Burchell's zebra

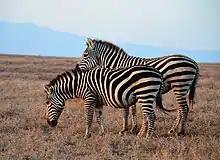
A pair of Grant’s zebra at Lake Nakuru National Park, Kenya. Notice there are no shadow stripes, and the stripes extend all the way to the hooves.

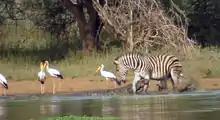
A Nile crocodile grabbing a Burchell's zebra by the leg with its jaws in Kruger National Park, South Africa

Like most plains zebras, Burchell's live in small family groups. These can be either harem or bachelor groups, with harem groups consisting of one stallion and one to six mares and their most recent foals, and bachelor groups containing two to eight unattached stallions. The males in bachelor herds are often the younger or older stallions of the population, as they are most likely not experienced enough or strong enough to defend breeding rights to a group of females from challengers. These small groups often congregate in larger herds around water and food sources, but still maintain their identity as family units while in the population gatherings.